Isaac Yearout House

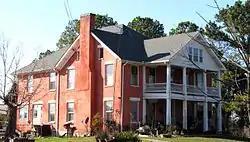
The Isaac Yearout House in 2010

The Isaac Yearout House is a historic house in Alcoa, Tennessee, U.S..